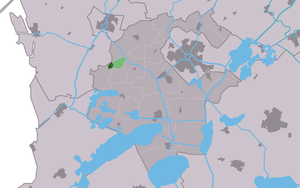
Blauwhuis est un village de la commune néerlandaise de Súdwest Fryslân, dans la province de Frise. Son nom en frison est Blauhûs.